Tropicana Club

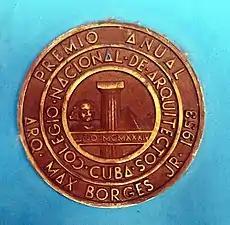
Colegio de Arquitectos Premio, 1953

The Tropicana evolved out of a nightclub called Edén Concert, operated in the late 1930s by the late Cuban impresario Victor de Correa. The club was a combination casino and cabaret located on a rented property in Marianao from Guillermina Pérez Chaumont, known as Mina. The tropical gardens of the Villa Mina provided a natural setting for an outdoor cabaret. In December 1939, de Correa moved his company of singers, dancers and musicians into a converted mansion located on the estate. De Correa provided the food and entertainment, while Rafael Mascaro and Luis Bular operated the casino located in the chandeliered dining room of the estate's mansion. Costumes designed by Juan Emilio Daudinot. Originally known as El Beau-Site, de Correa decided to rename it The Tropicana. With a fanfare from the Alfredo Brito Orchestra El Tropicana opened on December 30, 1939. Martín Fox, a gambler rented table space in the casino. By 1950 he took over the lease of what would become The Tropicana, he hired Max Borges Jr. to design an expansion that would be known as "Los Arcos de Cristal".